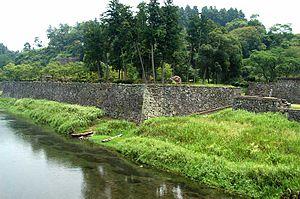
Le château de Hitoyoshi est situé dans la préfecture de Kumamoto.